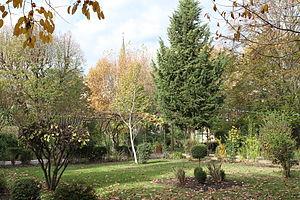
Le parc Maureau à Pélissanne (Bouches-du-Rhône, France)
Pélissanne est une commune française située dans le département des Bouches-du-Rhône, en région Provence-Alpes-Côte d'Azur. Elle fait partie de la Métropole d'Aix-Marseille-Provence.